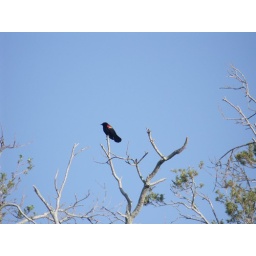
red shouldered blackbird against the glorious blue sky